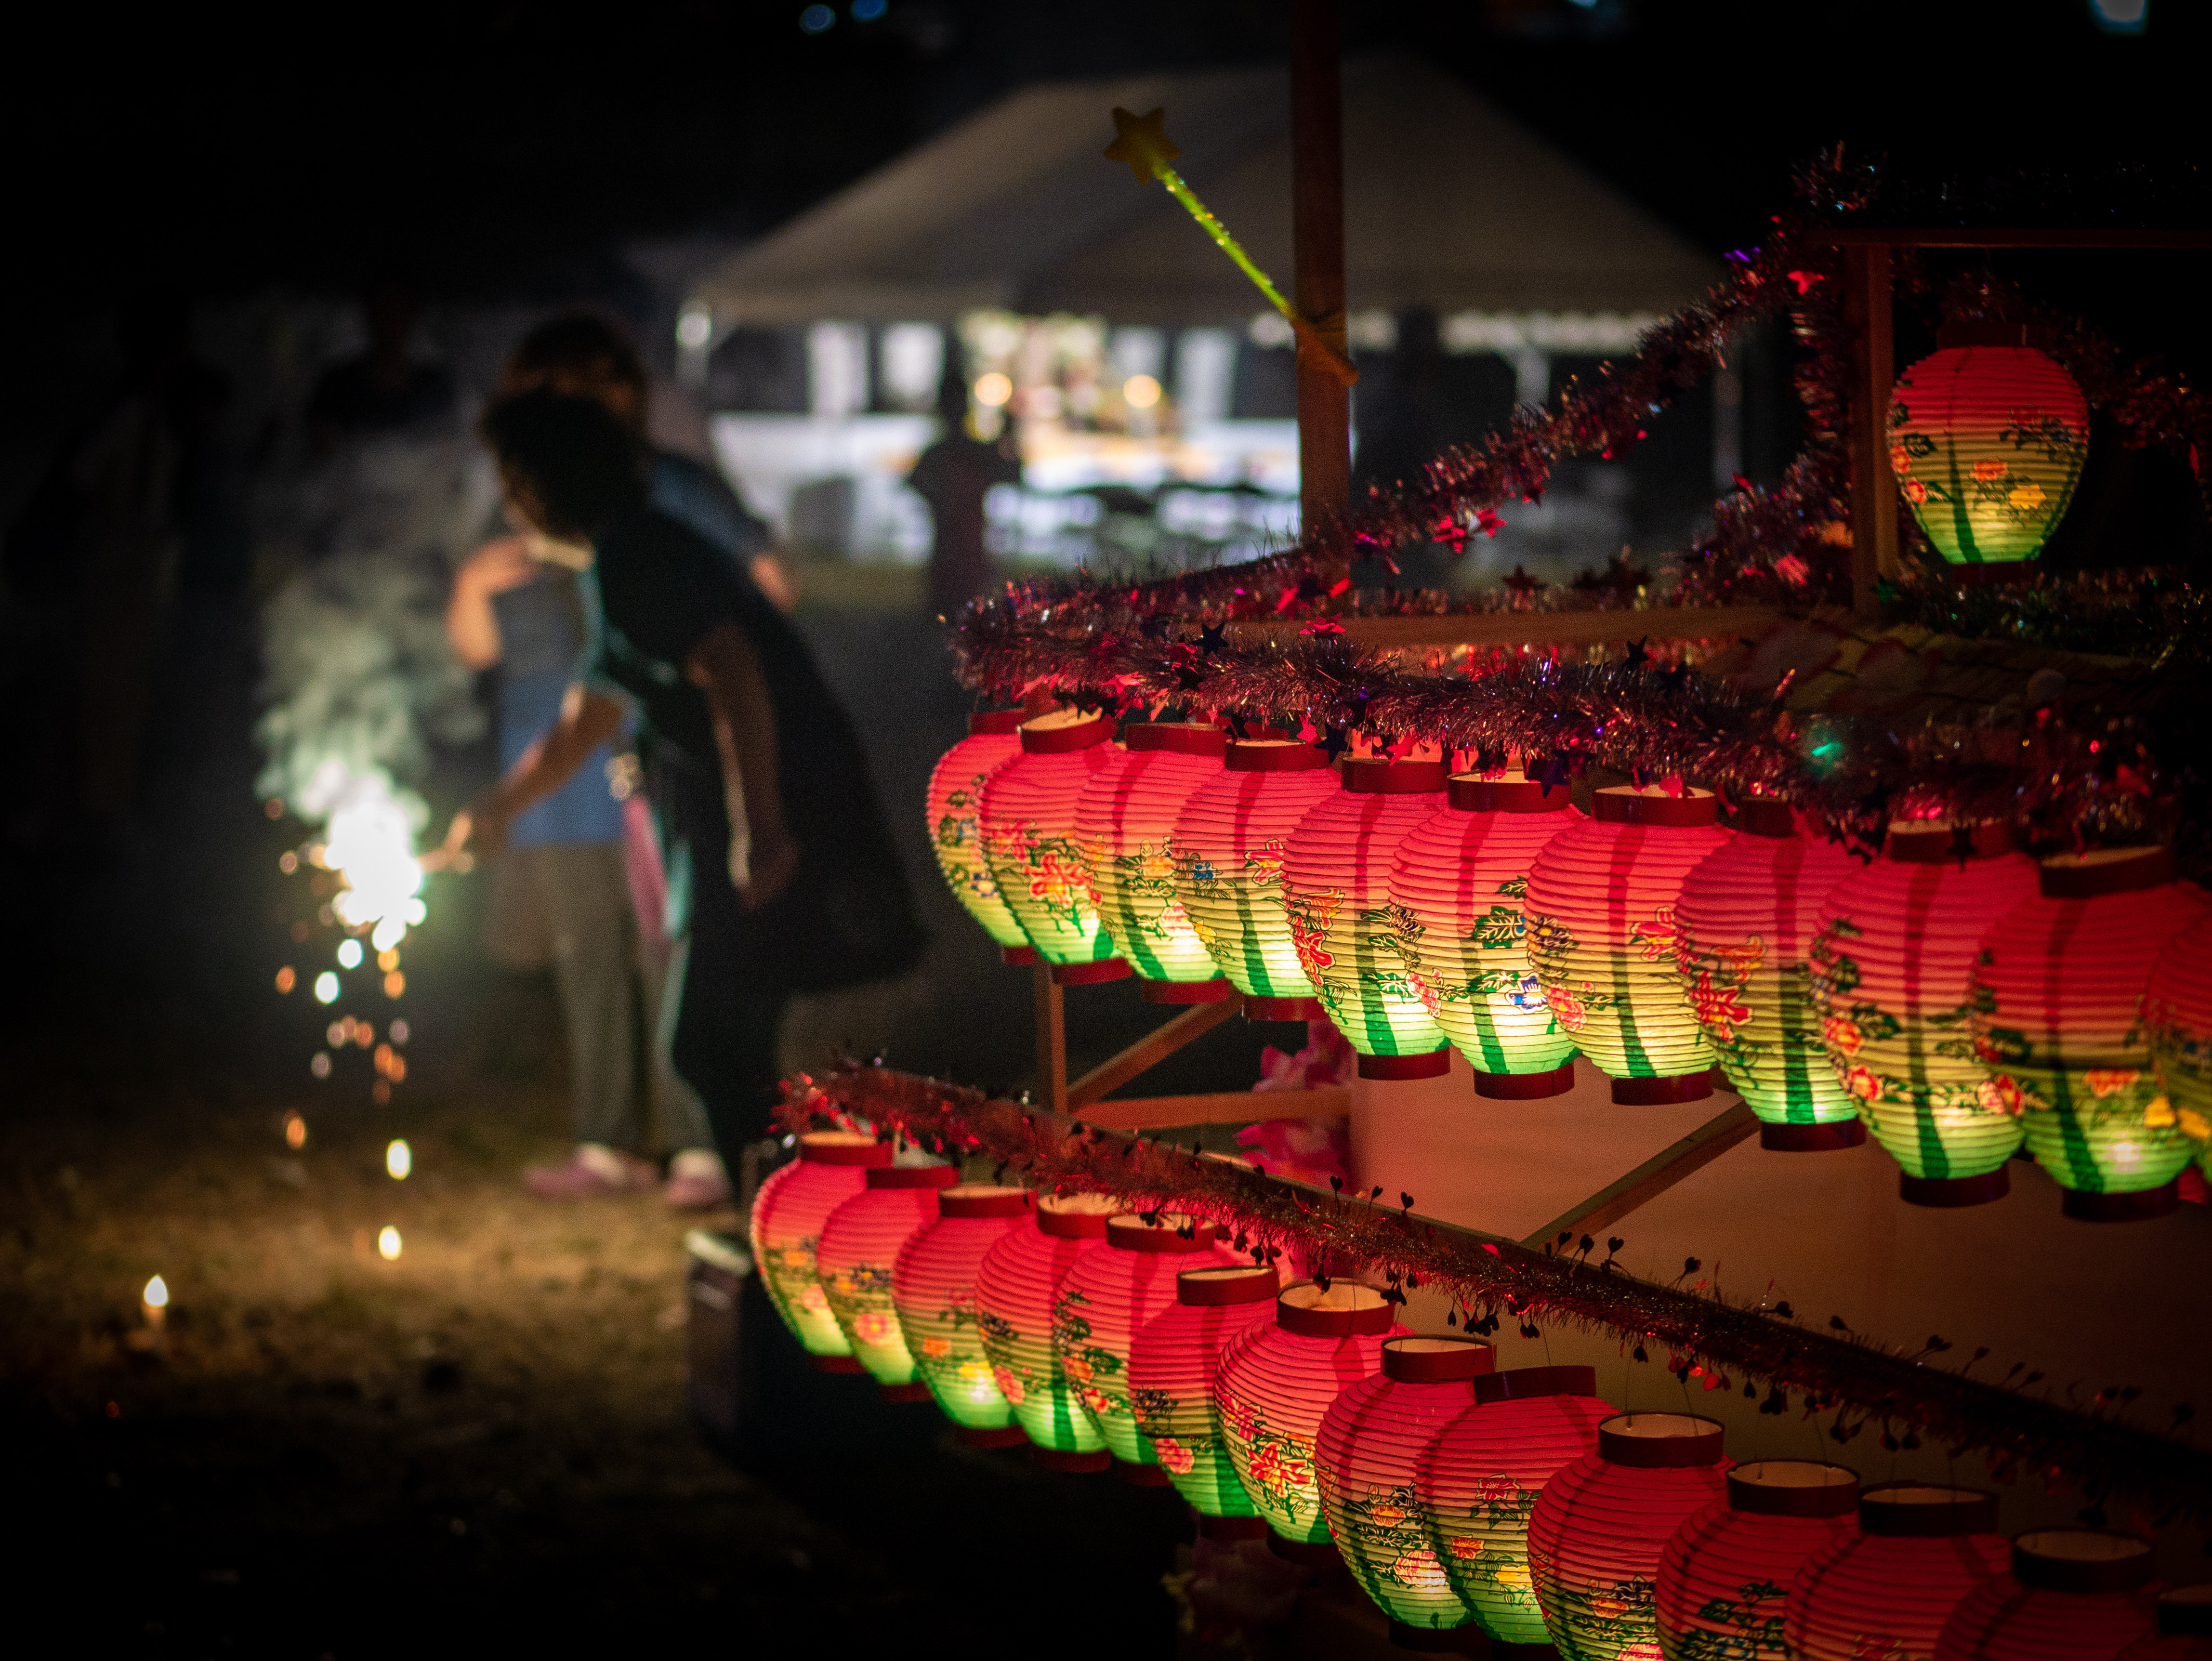
lanterns, japan, festival, ceremony, soul, night, light, lighting, tradition, darkness, fete, mid autumn festival